Sabrina Sidney

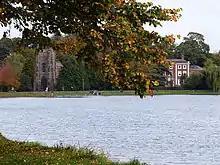
Stowe House, Day's Lichfield residence, viewed across Stowe Pool, the lake into which Sidney waded

Day wished for the girls to be isolated from external influences while he educated them so, at the beginning of November 1769, he decided to move them to France. It is also possible that he did this to protect himself from the legal ramifications of his experiment, as well as societal gossip. The trio travelled over 600 miles to Avignon, renting a house in "le quartier des fusteries". The girls could speak no French and Day employed no English-speaking servants, to be sure that he would be the only person to influence them.